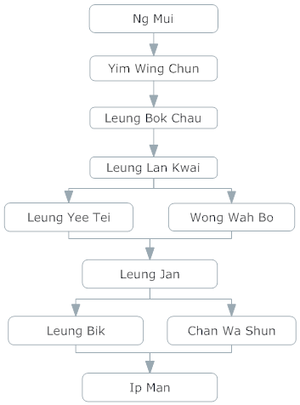
Wing Chun / Familietræ
Eget billede lavet for at illustrere linien af tidlige Wing Chun udøvere.Pethol 31. aug 2011, 08:14 (CEST)
Wing Chun er hovedbetegnelsen for en Kinesisk kampkunst. Wing Chun adskiller sig fra andre stilarter ved at være blød og tilpasningsdygtig.